Casius quadrangle

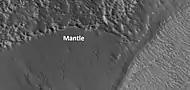
Close view of mantle, as seen by HiRISE under the HiWish program

Much of the surface of Mars is covered by a thick smooth mantle that is thought to be a mixture of ice and dust; it fell from the sky on ice coated dust. This ice-rich mantle may be only a few yards thick. Because there are few craters on this mantle, it is considered to be relatively young.